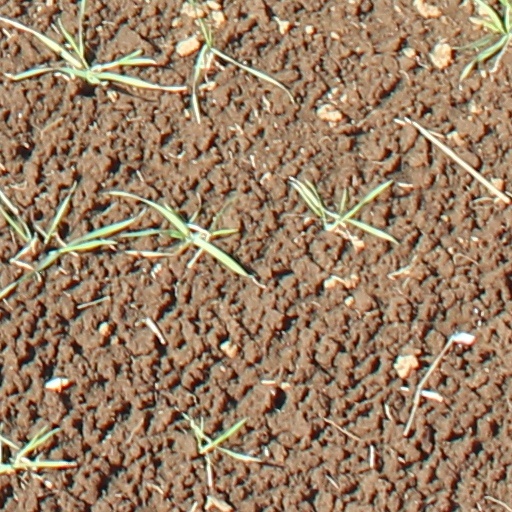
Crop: wheat